MyCole Pruitt

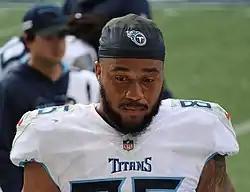
Pruitt with the Tennessee Titans in 2021

MyCole Pruitt (born March 24, 1992) is an American professional football tight end. He played college football for the Southern Illinois Salukis, where he was a two-time first-team FCS All-American. He was selected by the Minnesota Vikings in the fifth round, 143rd overall of the 2015 NFL draft.